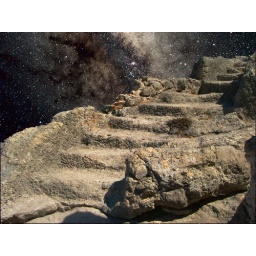
Stone steps carved into a mountain in Turkey leading to some Lycian rock tombs.